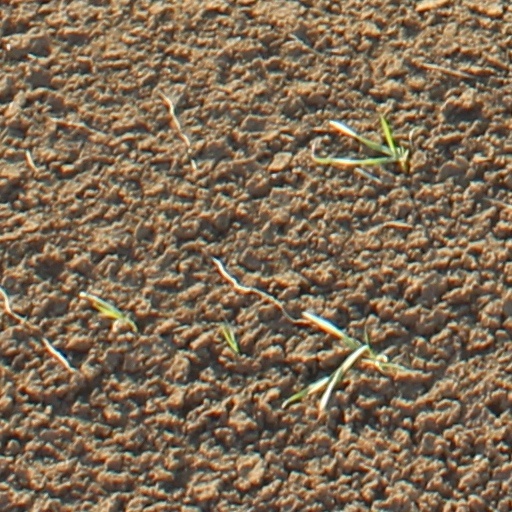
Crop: wheat